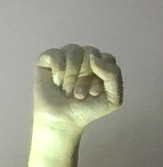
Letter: saad